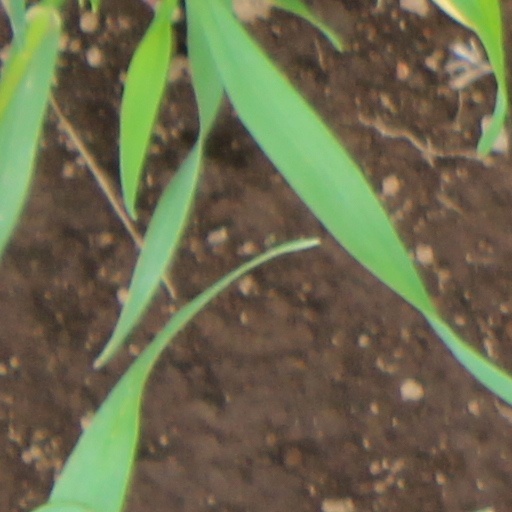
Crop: wheat